National Yang Ming Chiao Tung University

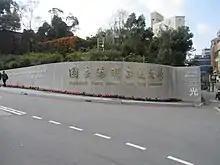
NYCU Guangfu campus north gate

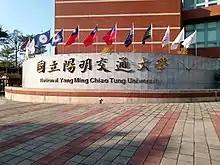
NYCU Yangming campus

The university's merger history dates back to as early as the 1990s, but the most important step was in 2001, when the presidents of the two universities Dr. Yan-Hwa Wu and Dr. Chun-Yen Chang signed a Letter of Intent. In 2015, the university assembly of National Chiao Tung University approved the agreement but it failed at the National Yang-Ming University. The merger of the two universities was suspended until 2018 when President Hsu-Sung "Steve" Kuo of National Yang-Ming University relaunched the discussions. At the beginning, both National Chiao Tung University and National Tsing Hua University all showed strong motivations to negotiate merger proposal with National Yang-Ming University. The university assembly of National Yang-Ming University finally decided to discuss the merger proposal with National Chiao Tung University under the new name of "National Yang Ming Chiao Tung University". The two universities then agreed to the merger plan in September 2019, which was then approved by the Ministry of Education in June 2020. The National Yang Ming Chiao Tung University was then founded on 1 February 2021. This is the first university merger case that adopted a "bottom-up" approach in Taiwan.